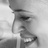
Emotion: happy